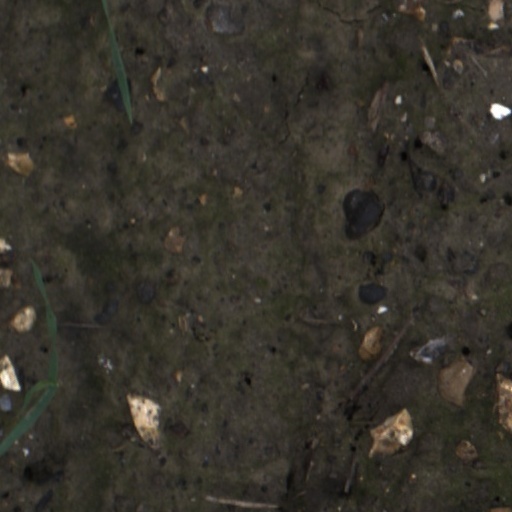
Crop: wheat